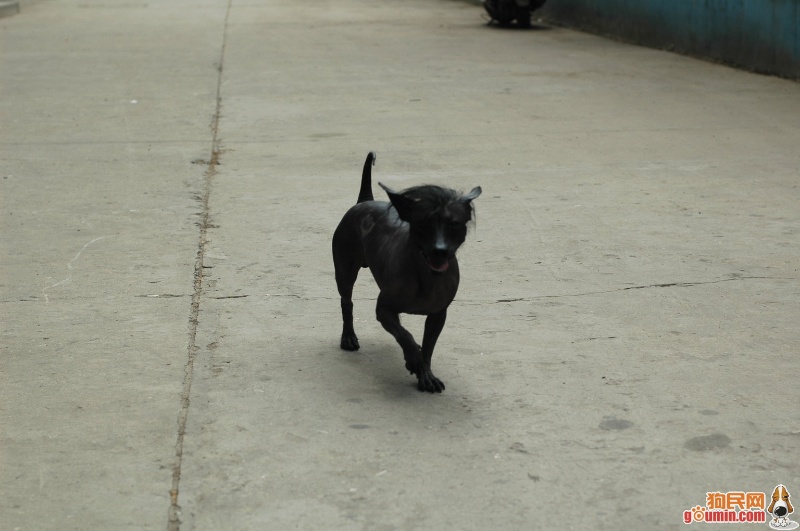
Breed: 234-n000093-Chinese_Crested_Dog